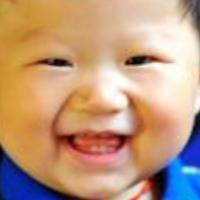
Age group: age 01-10